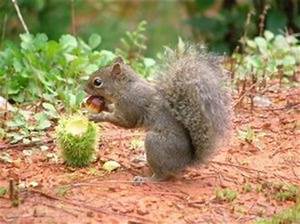
Label: scoiattolo